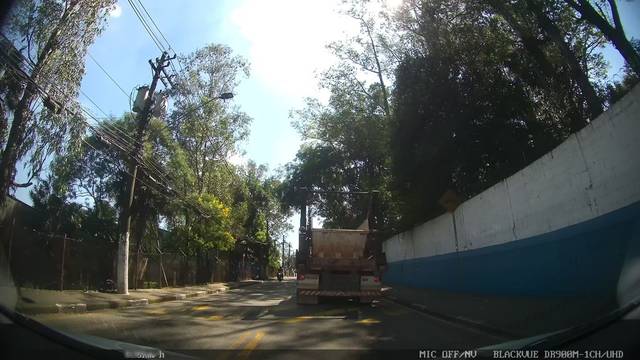
Region: Brazil
Coordinates: -23.704, -46.605